The Last Worker

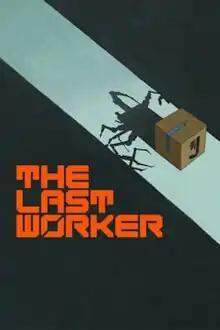

The Last Worker is an adventure video game developed by Wolf & Woof and Oiffy. Wired Productions published it in 2023 for multiple platforms. It is a satirical take on big tech and has the player perform puzzles inspired by warehouse workers.